Shadow Ops: Red Mercury

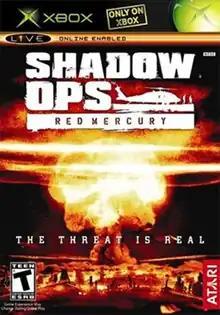
North American Xbox cover art

Shadow Ops: Red Mercury is a 2004 first-person shooter video game developed by Zombie Studios and published by Atari. It was released on the Xbox for the United States on June 15, 2004, and on June 18, 2004, for parts of the world using the PAL system. It was later released for Microsoft Windows in the United States on September 21, 2004, and on October 1, 2004 for parts of the world using the PAL system.